Lung Ying-tsung

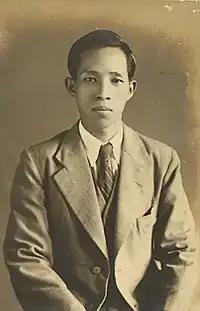
Portrait of Lung Ying-tsun.

Lung Ying-tsung (Chinese: 龍瑛宗; August 25, 1911 – September 26, 1999), real name Liu Jung-tsung (劉榮宗), was a Taiwanese novelist of Hakka descent hailing from Beipu, Hsinchu.